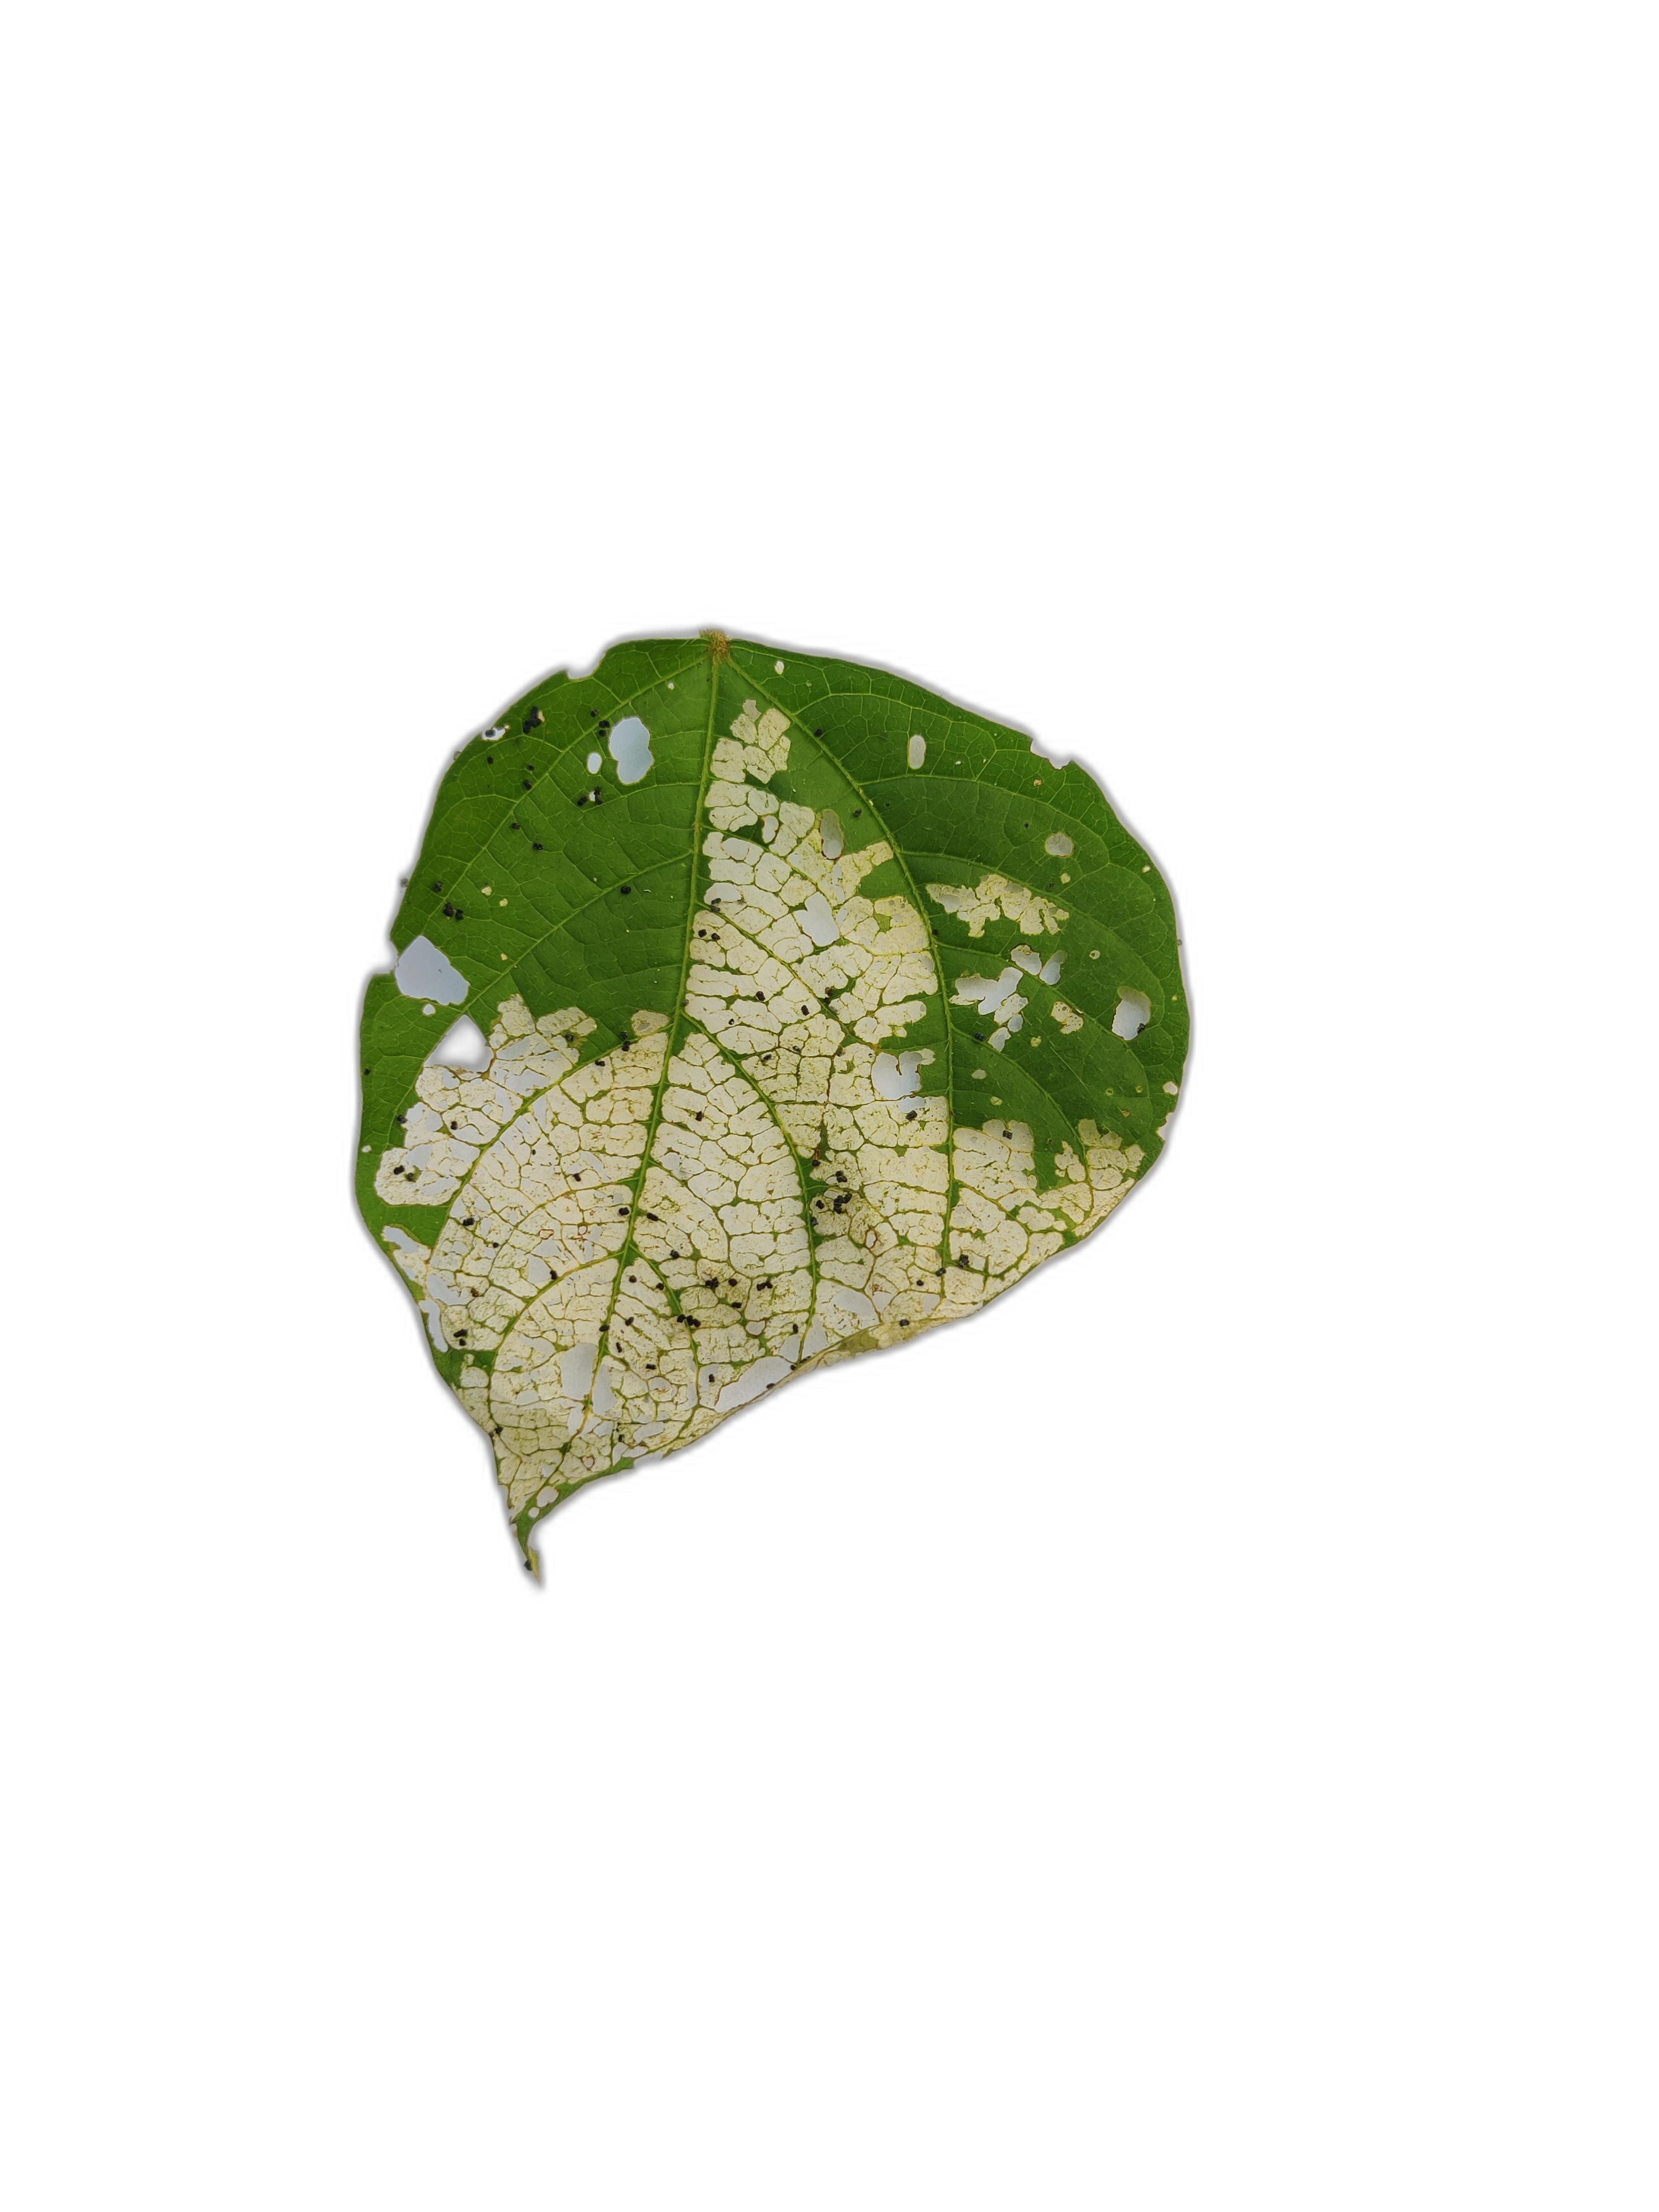
Label: Insect